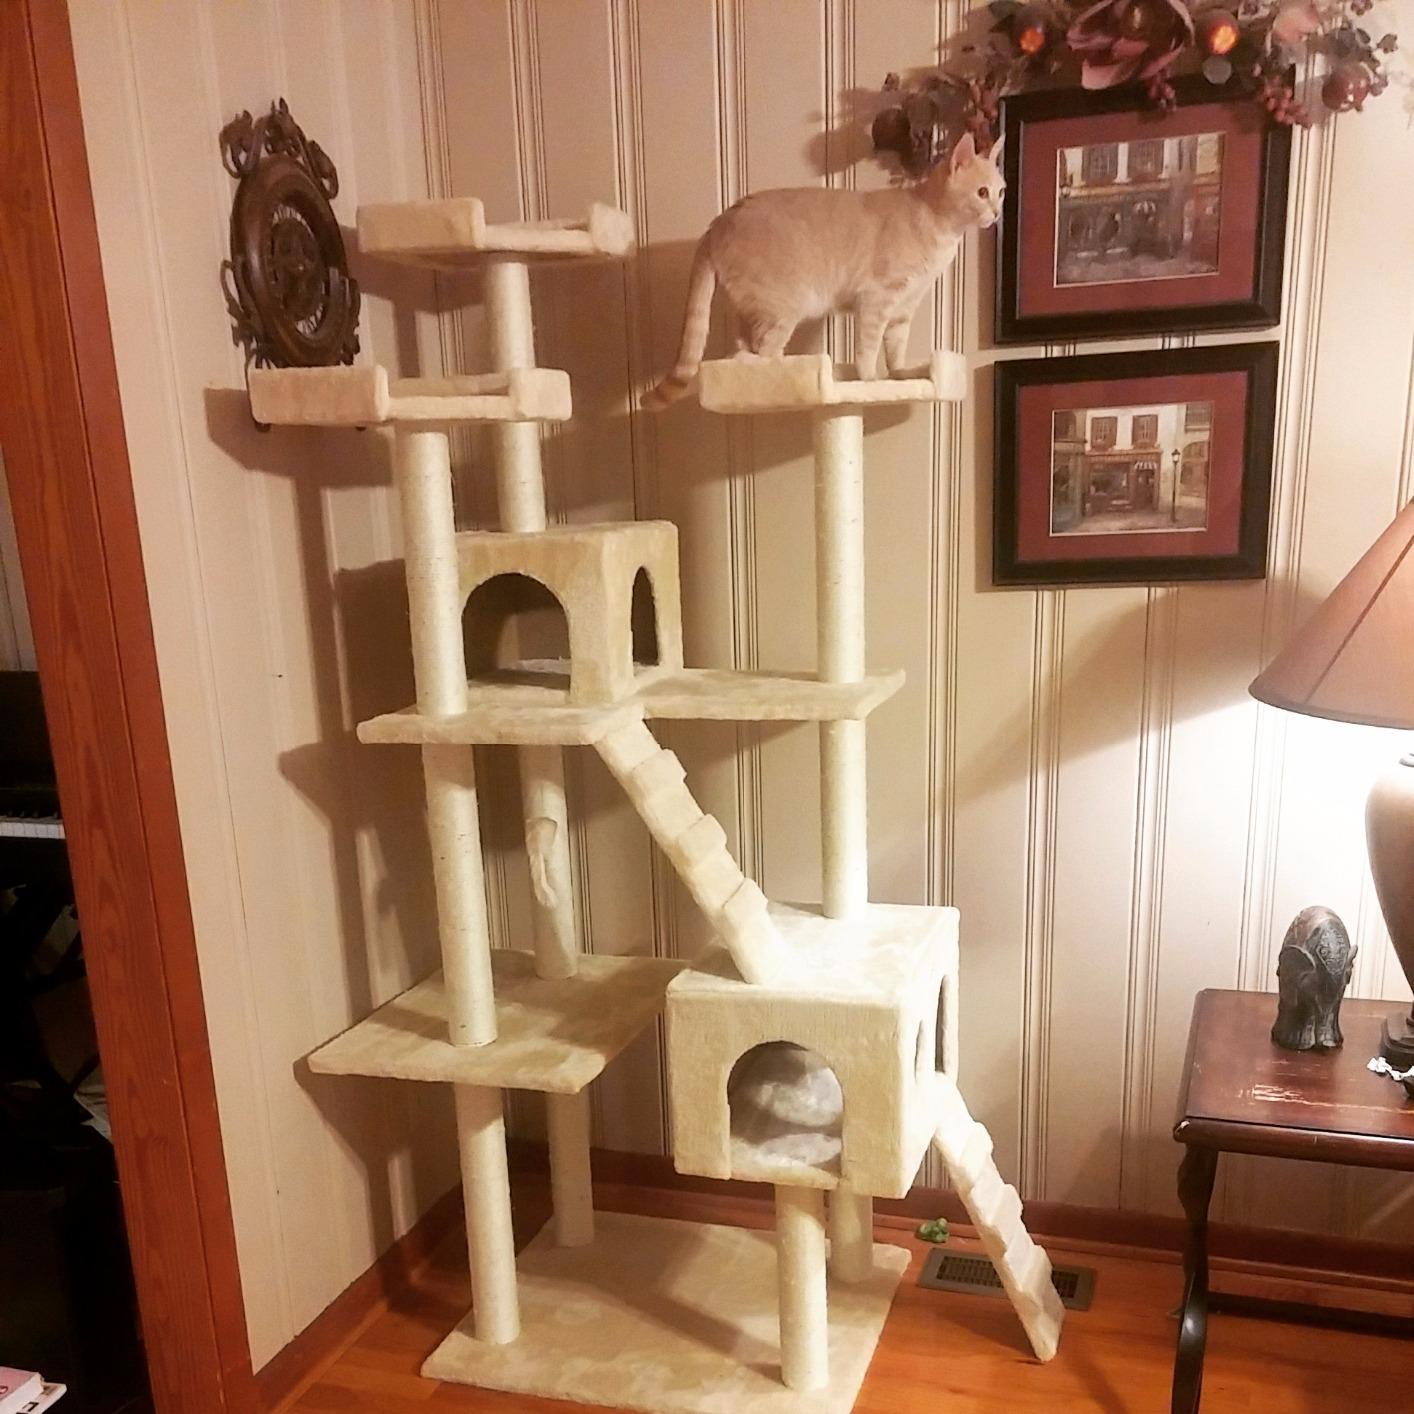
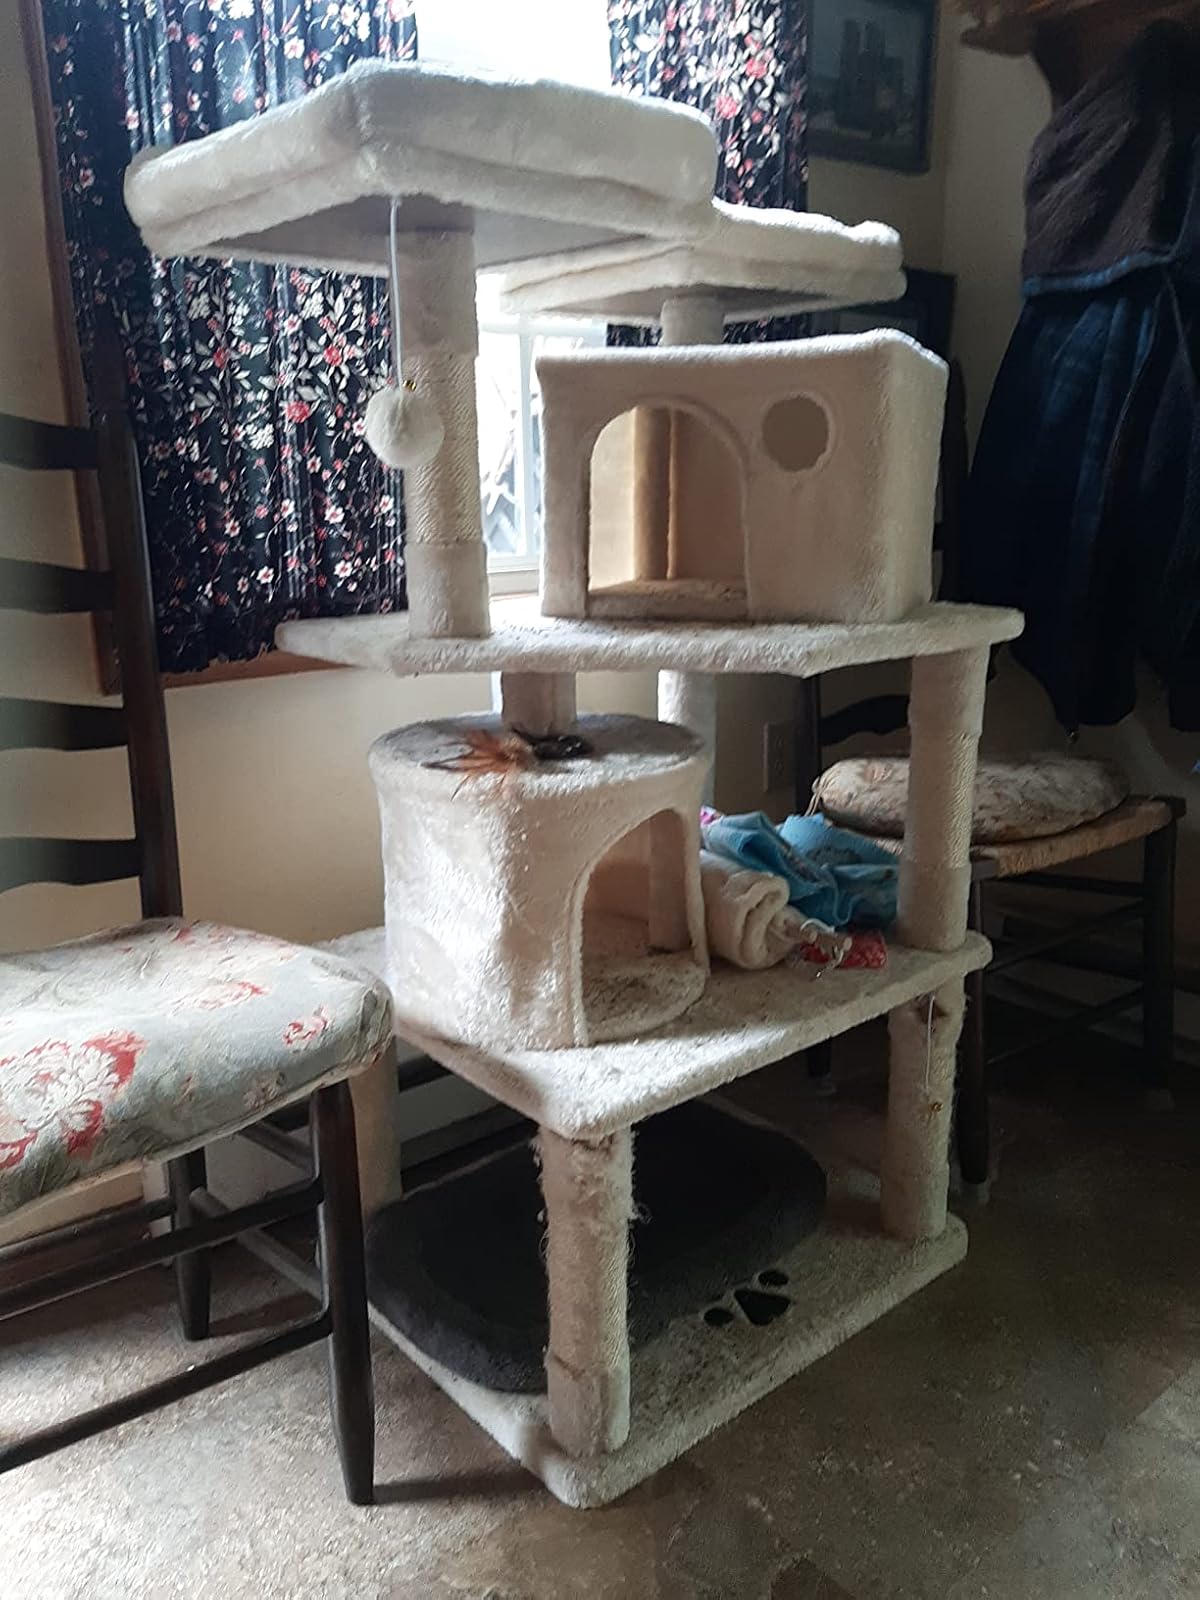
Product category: items_cat tree
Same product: no